St Giles in the Fields

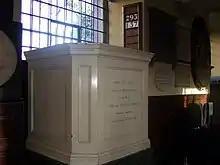
Wesley's pulpit at St Giles

St Giles' connection with poetry and the stage continued throughout the 17th century both before and after the closure of the theatres by Parliament and, like much else in the parish, revived at the restoration of the Monarchy. James Shirley and Thomas Nabbes both writers of masques, city comedies and historical tragedies enjoyed a long connection with the church and parish and both are buried within the churchyard. Shirley was perhaps the most prolific and highly regarded dramatist of the reign of King Charles I, writing 31 plays, 3 masques, and 3 moral allegories. He was known in his day for his comedies of fashionable London life in the 1630s but is perhaps best known today for his poem 'Death the Leveller' taken from his "Contention of Ajax and Ulysses" which begins: